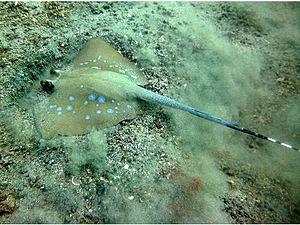
Neotrygon kuhlii, communément nommé Raie pastenague à points bleus, est une espèce de poissons marins de la famille des Dasyatidae.